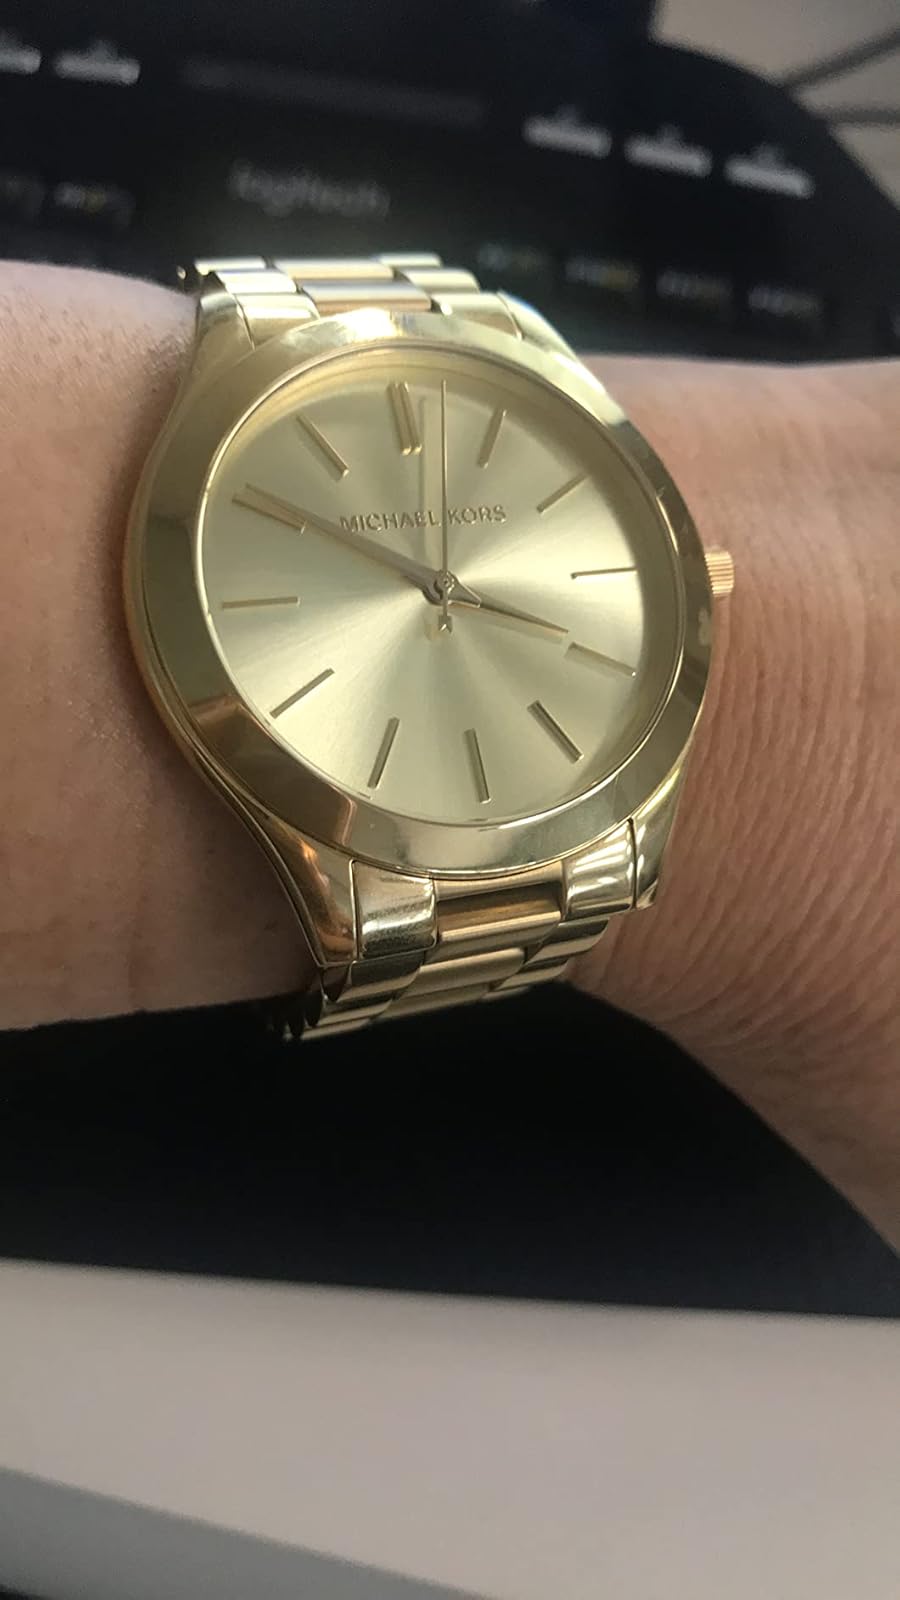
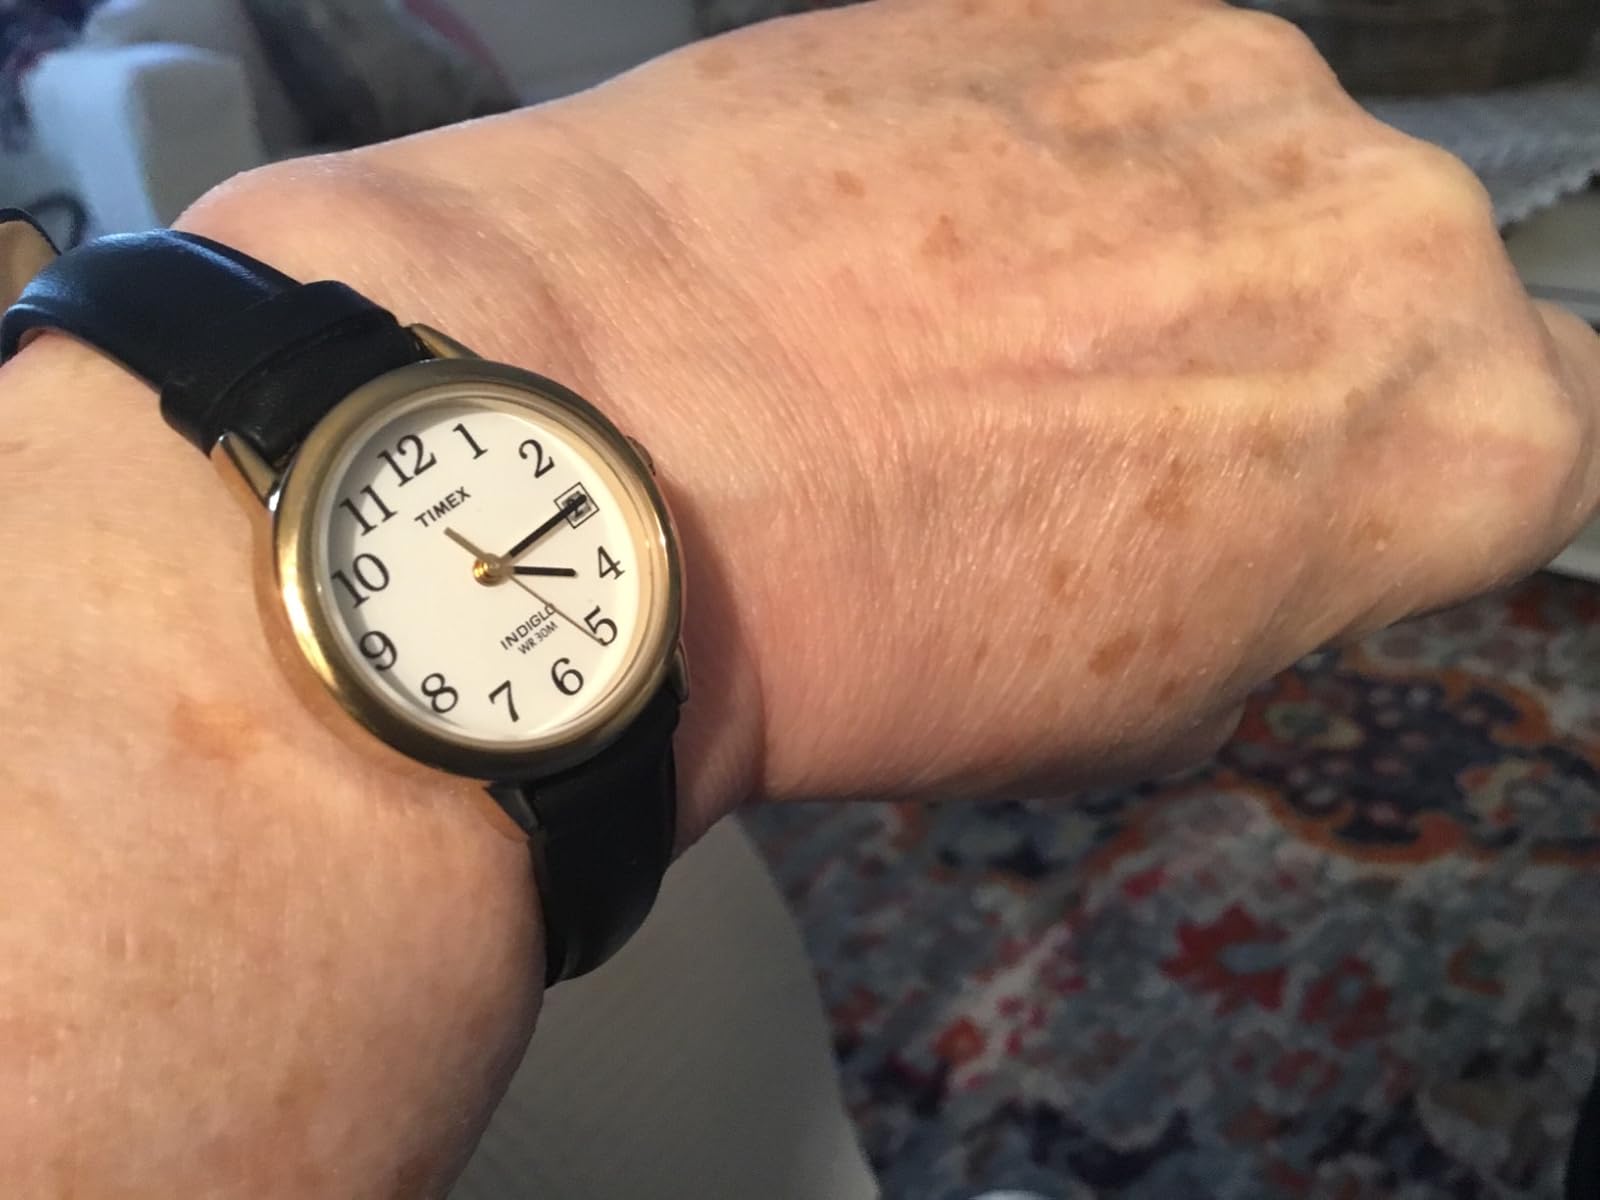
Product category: accessories_watch
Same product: no